Stephanie Rader

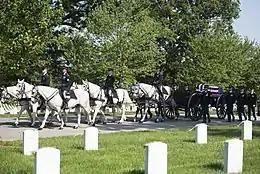
Rader's funeral at Arlington National Cemetery in June 2016

Rader died in 2016 at the age of 100 in her Alexandria, Virginia, home. Only very late in her life did her friends and neighbors realize that she was one of the most successful intelligence agents of post-war Poland. In the years shortly before her death, her friends and neighbors, together with the Office of Strategic Services Society, championed on her behalf for her to be awarded the Legion of Merit. Her superior officers had recommended her for this award in 1946 but the request was turned down by the War Department for unknown reasons.